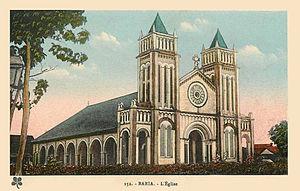
Le diocèse de Ba Ria est un territoire ecclésial de l'Église catholique au Viêt Nam suffragant de l'archidiocèse d'Hô-Chi-Minh-Ville, formé en 2005. Il comprenait au 31 décembre 2007, un nombre de baptisés de 228 294 fidèles, sur une population totale de 952 721 habitants, soit 24 %. Son titulaire est Mᵍʳ Emmanuel Nguyên Hong Son.